The Strat

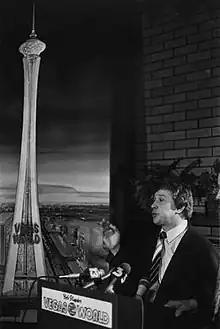
Stupak discussing the project, 1990

In February 1990, Stupak unveiled his revised plans for a $50 million, observation tower with a top floor that would include a revolving restaurant and four penthouse suites. It would be the tallest structure in Las Vegas and in Nevada. The tower was designed by architect Ned Baldwin, who also worked on the CN Tower in Toronto. Stupak's vision for the project was inspired by the Sydney Tower in Australia, where he once lived. In April 1990, the city council approved Stupak's tower, despite objections from the Federal Aviation Administration (FAA), which said it was too tall. Nellis Air Force Base also opposed the tower. Stupak later said that "all sorts of people out there opposed" the tower, adding, "If it wasn't for the courage of the council, it would have never been built." Critics later called the project the "eighth blunder of the world" and "Stupak's shaft."